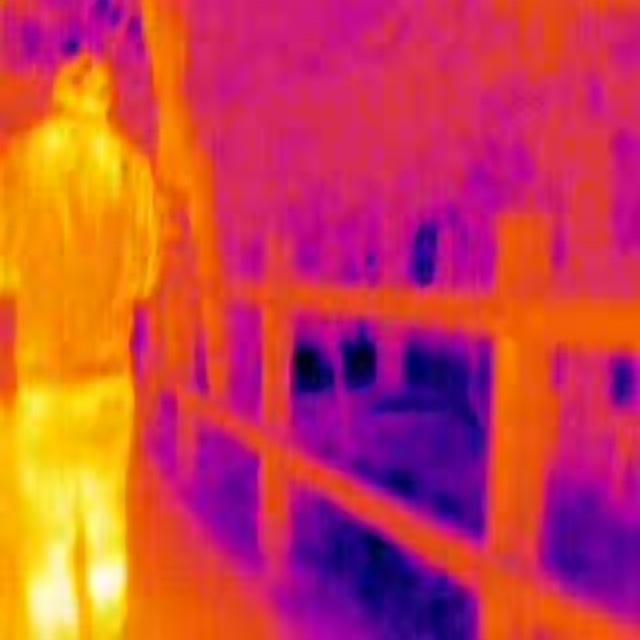
Detected objects:
label: person